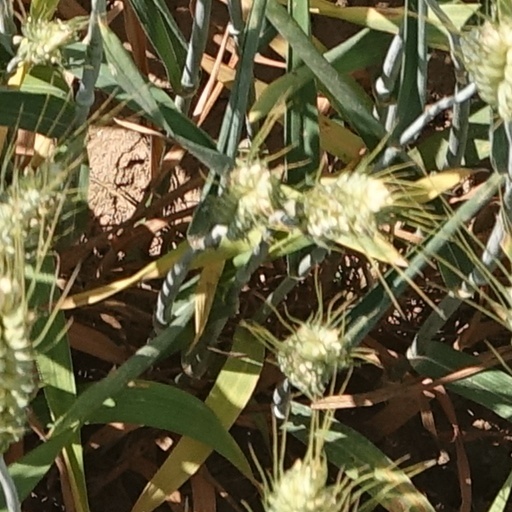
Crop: wheat